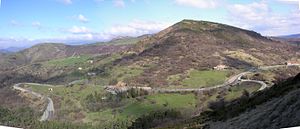
19. etape af Tour de France 2009 / Point- og bjergspurter / 3. bjerg (Col de l'Escrinet)
Col de l'Escrinet
Nittende etape af Tour de France 2009 blev kørt fredag d. 24. juli og gik fra Bourgoin-Jallieu til Aubenas.